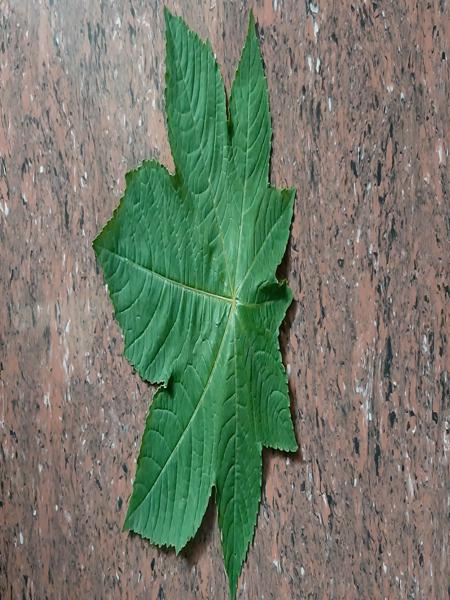
Plant: Castor